Breakin' All the Rules

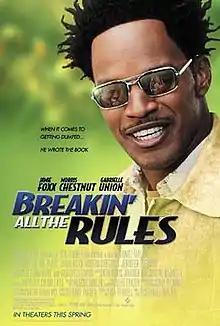
Theatrical release poster

Breakin' All the Rules is a 2004 American comedy film. It was directed and written by Daniel Taplitz. It stars Jamie Foxx, Morris Chestnut, Jennifer Esposito, Peter MacNicol and Gabrielle Union.